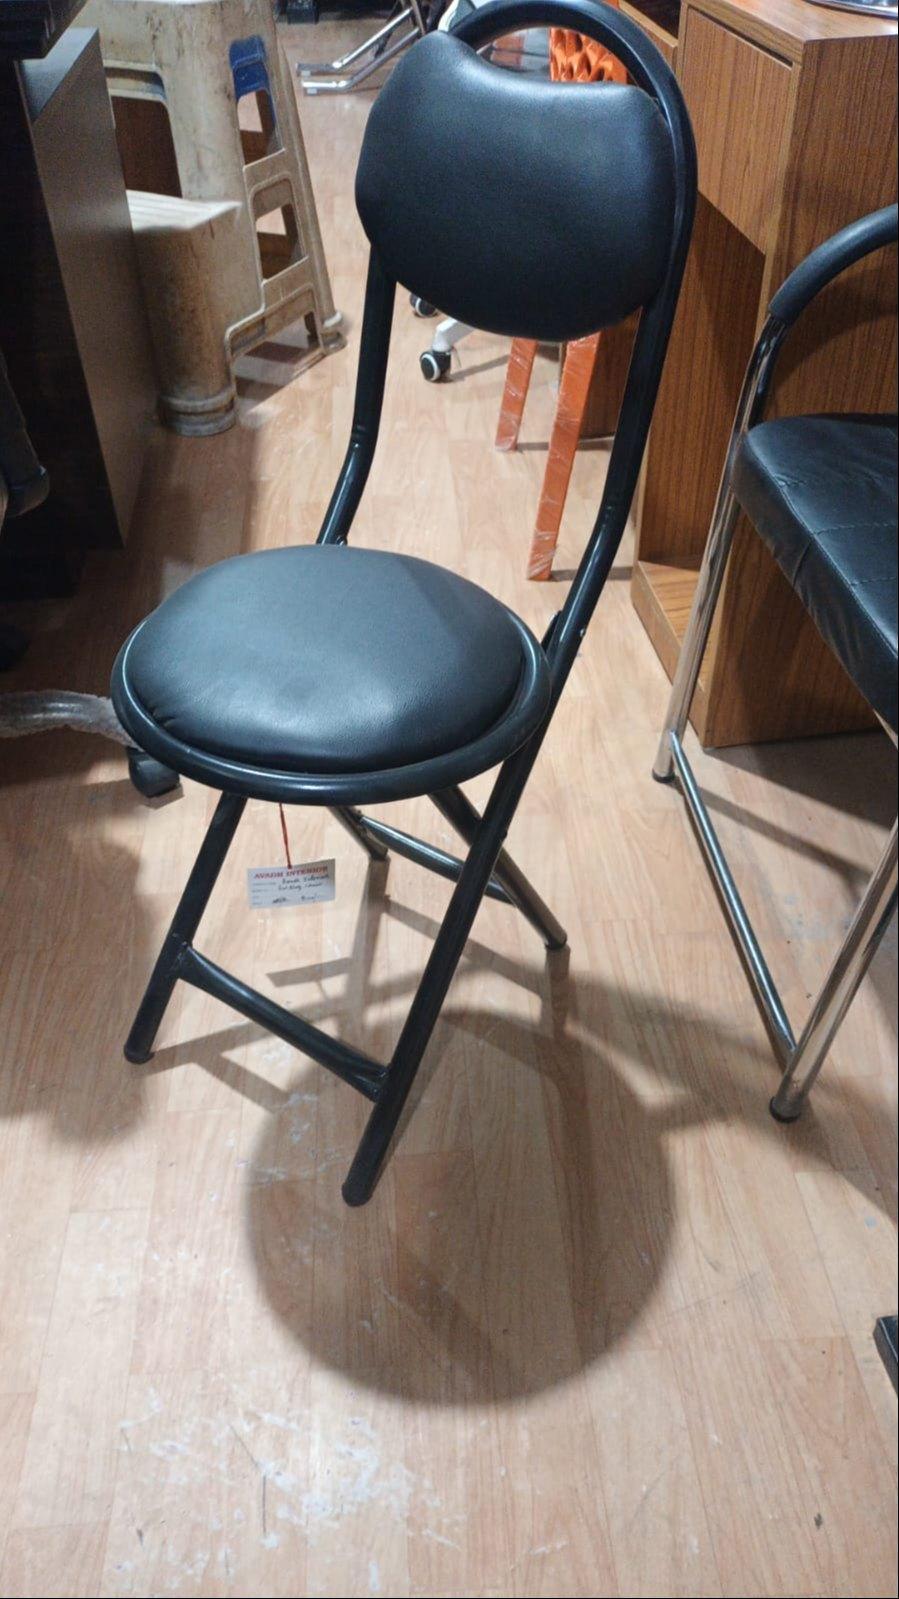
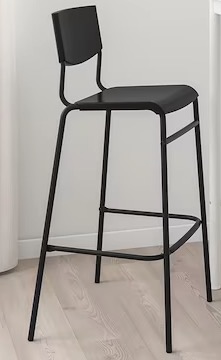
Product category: stool
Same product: no